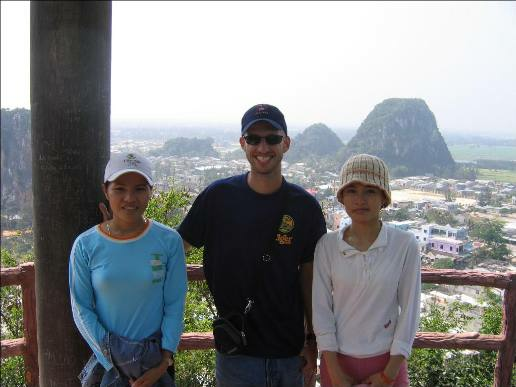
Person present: Yes